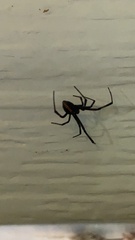
Species: Lactrodectus_hesperus